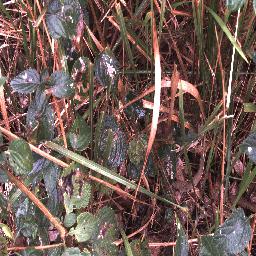
Label: lantana